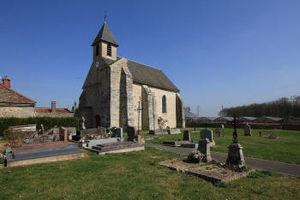
église de Chauffour lès étrechy
Chauffour-lès-Étréchy est une commune française située à quarante-deux kilomètres au sud-ouest de Paris dans le département de l'Essonne en région Île-de-France.